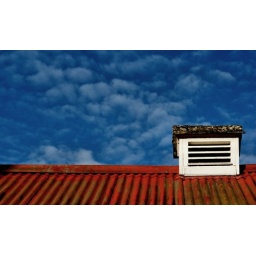
Red roof under a blue sky